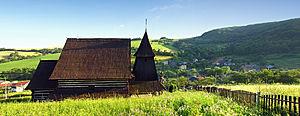
Brežany est un village de Slovaquie situé dans la région de Prešov.